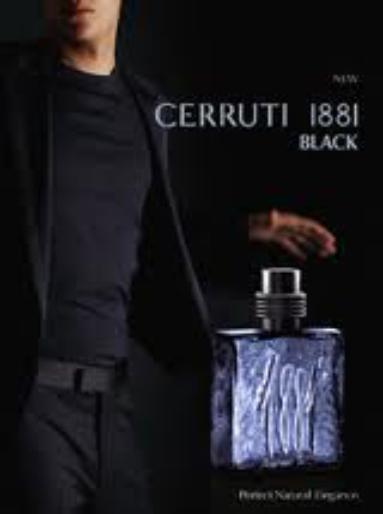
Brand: Cerruti 1881
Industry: Necessities